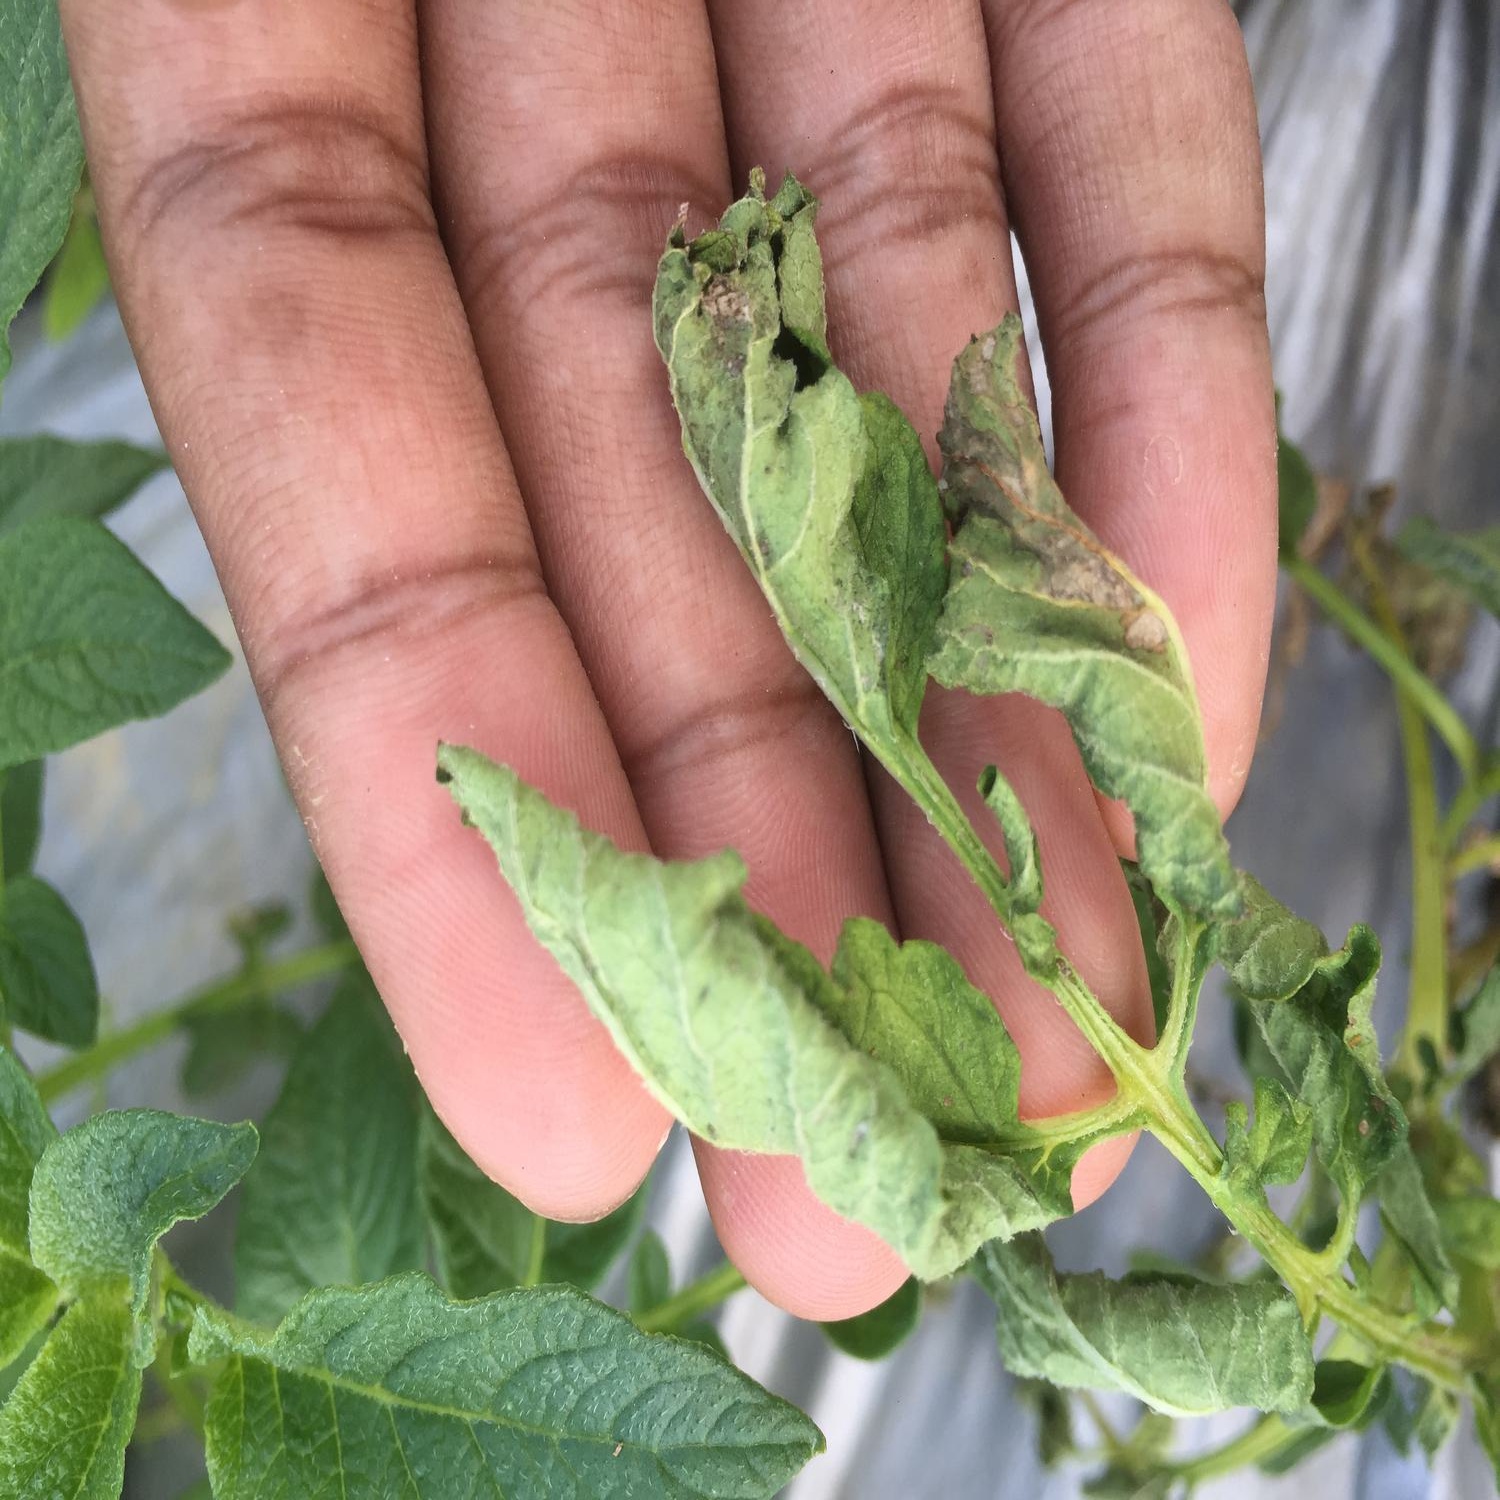
Etiqueta: Pudricion_Parda